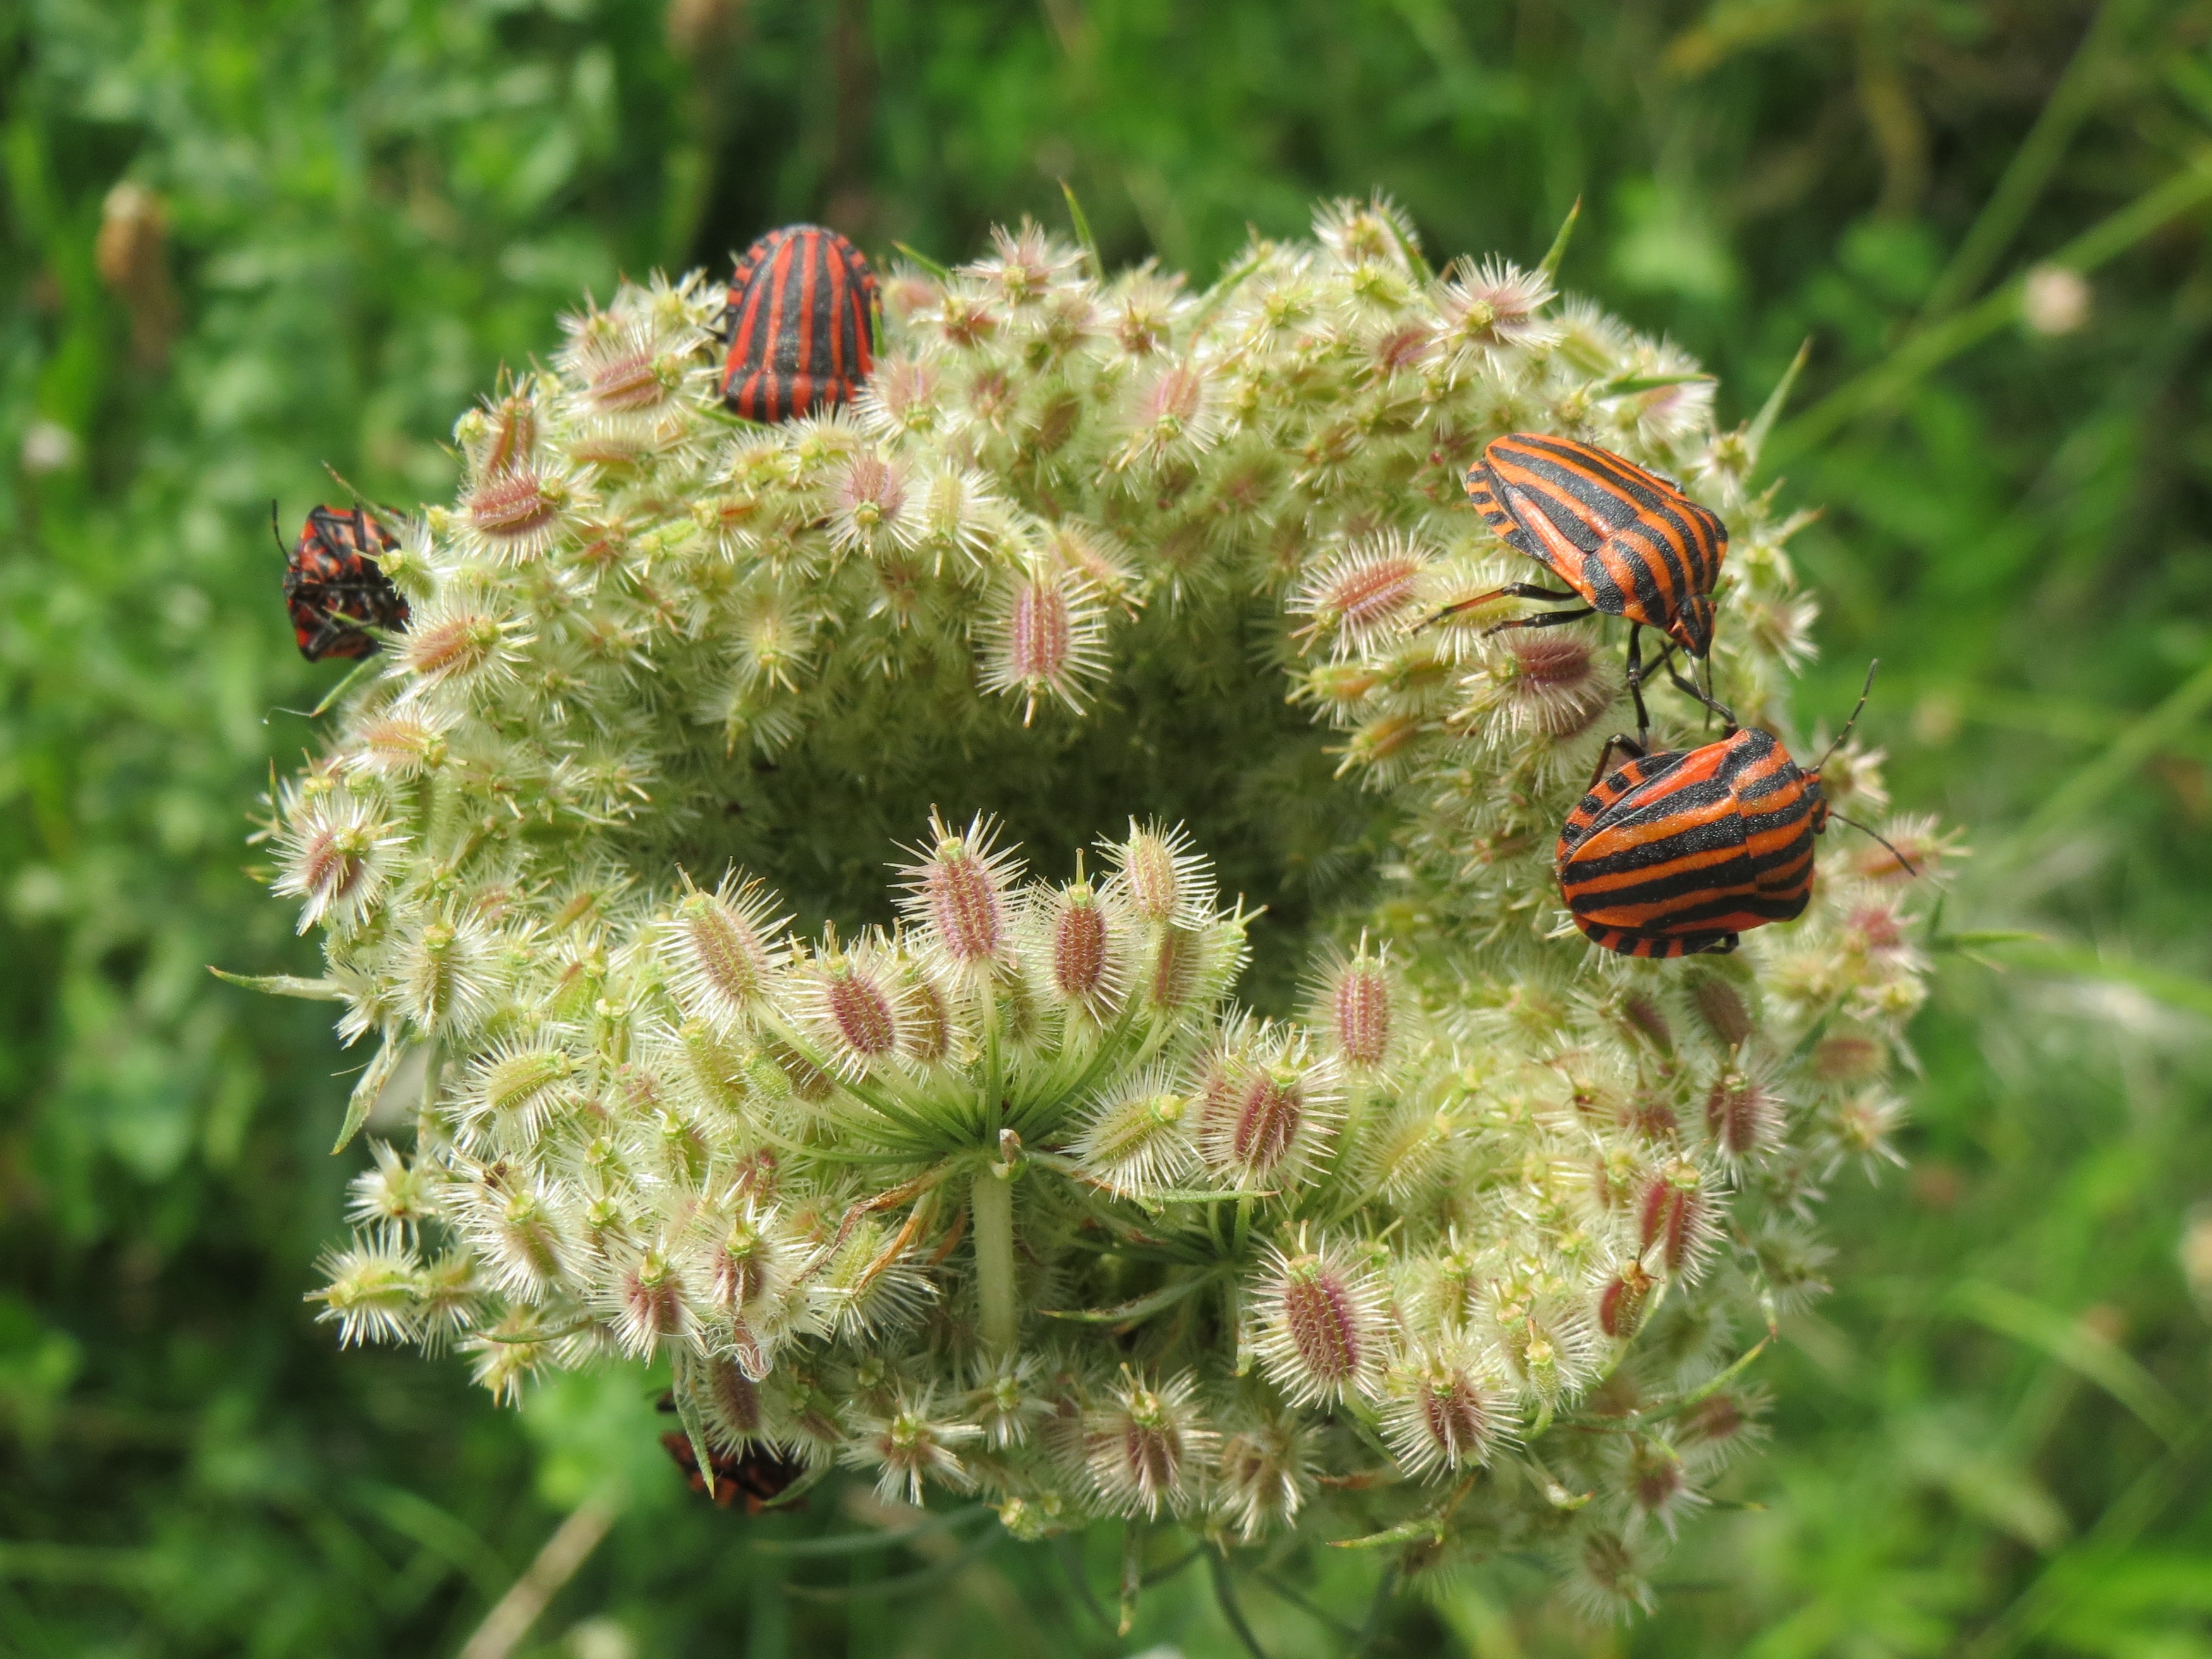
plant, flower, produce, insect, botany, flora, fauna, invertebrate, wildflower, insects, bugs, macro photography, inflorescence, flowering plant, daisy family, wild carrot, daucus carota, land plant